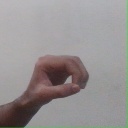
अक्षर: औ